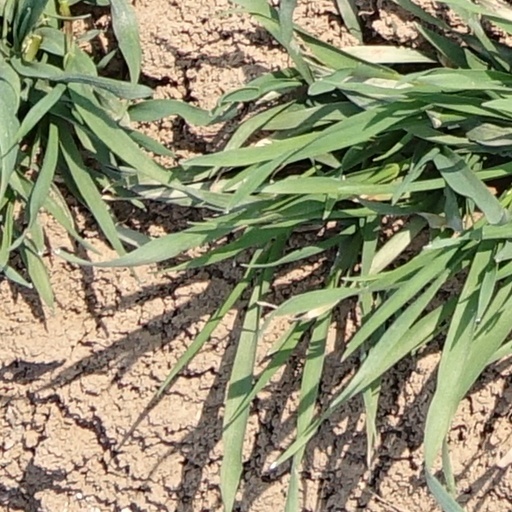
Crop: wheat